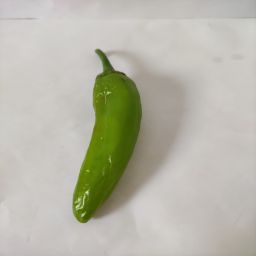
Crop: New Mexico Green Chile
Quality: Unripe